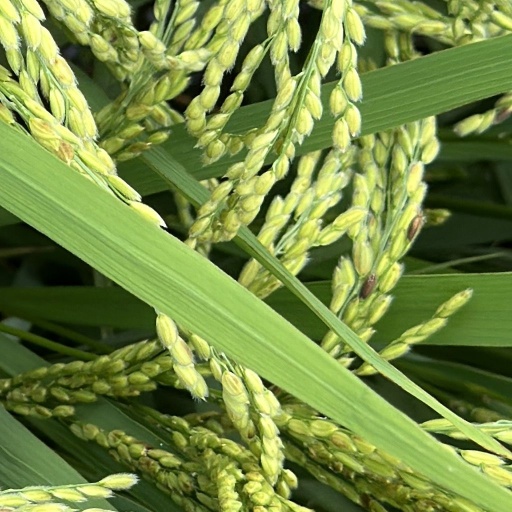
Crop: rice